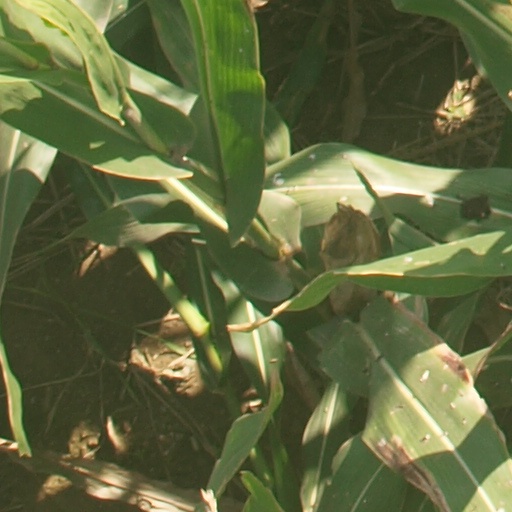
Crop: maize; corn